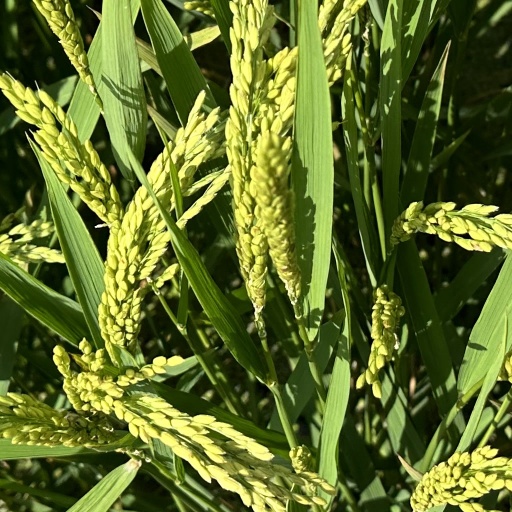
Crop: rice